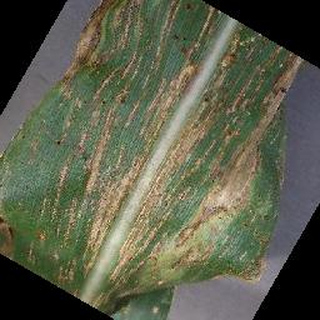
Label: corn_cercospora_leaf_spot